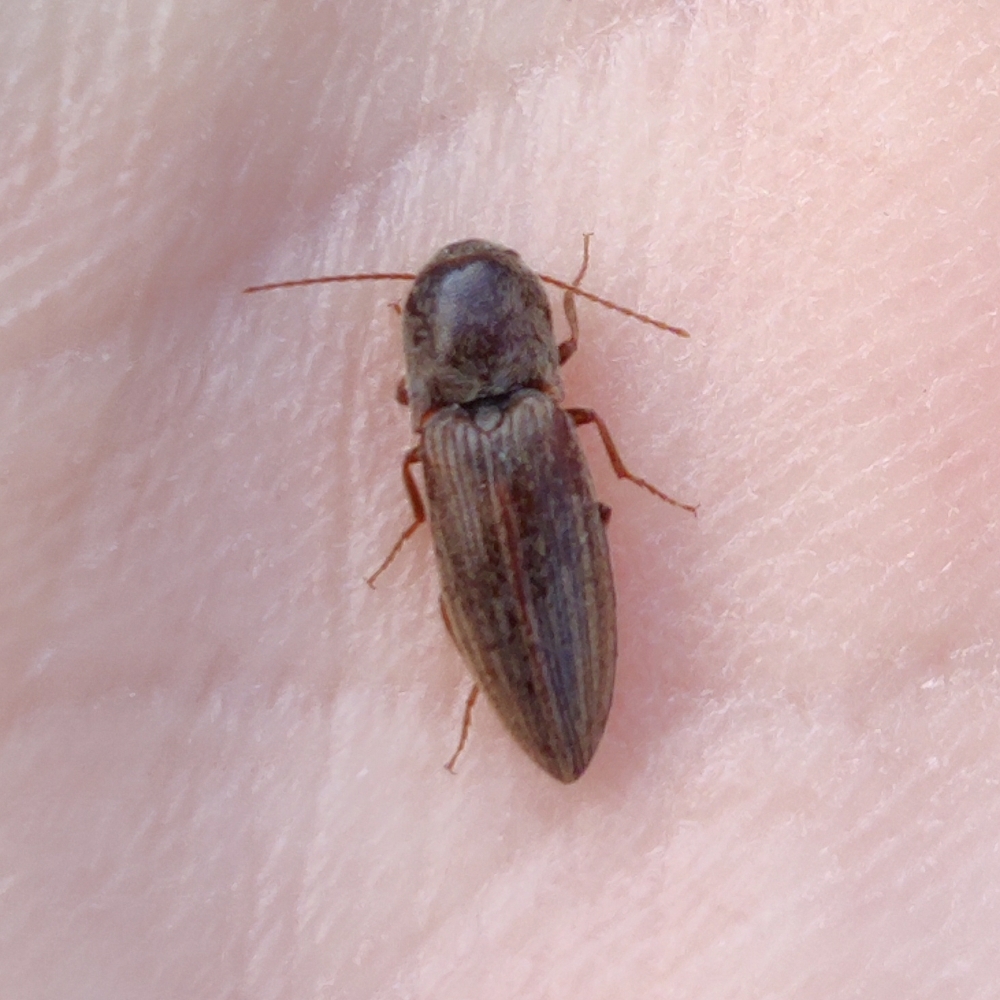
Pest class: clickbeetles_wireworms